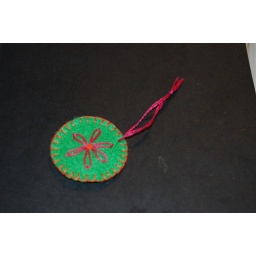
The back of penny shisha ornament... A cluster of orange french knots in the middle of my daisy stitched flower.